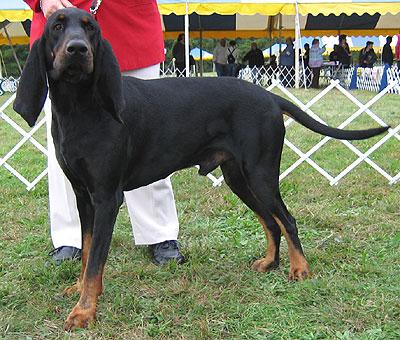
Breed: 225-n000062-black_and_tan_coonhound